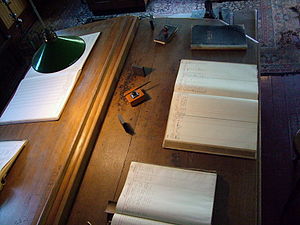
Dobbelt bogholderi
Kassebog til regnskabsføring
Det dobbelte bogholderi er en metode til registrering af regnskabsmæssige posteringer. Metoden stammer fra Italien, hvor den blev udviklet af købmænd og bankierer.